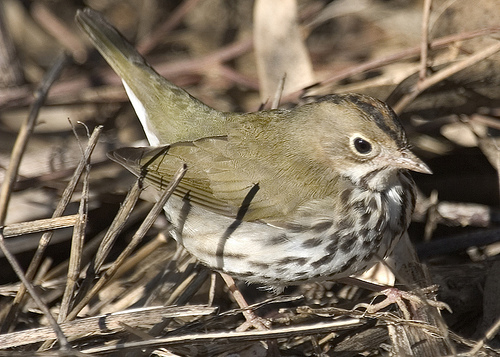
this light colored bird has white speckled breast and tan wings.
this short statured bird has a spotted breast and a very small pointy beak
this round bird's back, wings and tail are covered with gray-brown feathers, both ending with black tips accompanied with a white belly speckled with black and two black eyebrows.
this smaller bird has a white breast with black spots
this bird has a speckled belly and breast with a short pointy bill.
this bird has wings that are brown and has spotted belly
this bird is white and brown in color, with a sharp beak.
this bird is white and brown in color, with a sharp brown beak.
this bird has a short head as compared to his body, with a pointed bill and light brown covert and rectrices, with a speckled white and brown belly.
this bird has a speckled colored black and white chest and belly.
Species: Ovenbird